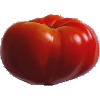
Label: Tomato 3